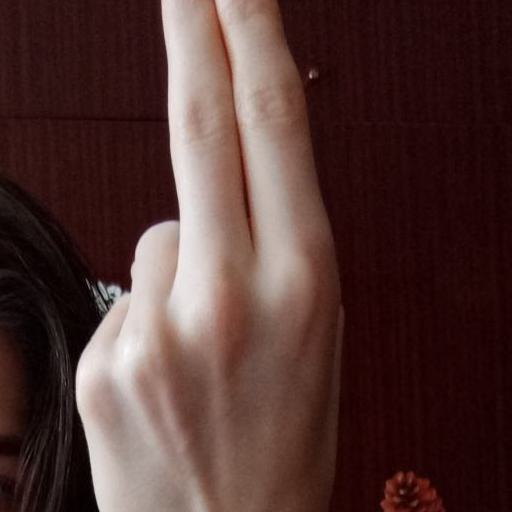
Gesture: two_up_inverted